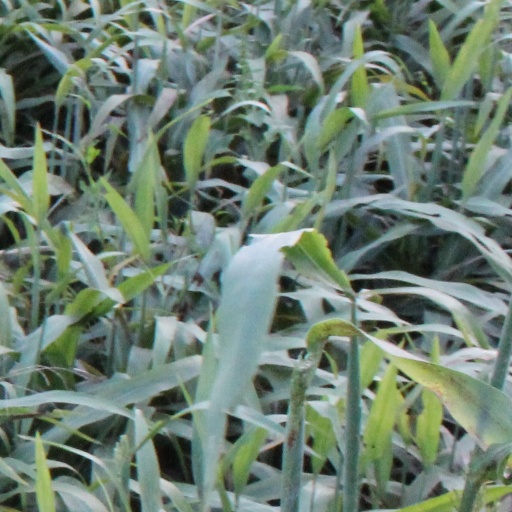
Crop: sorghum